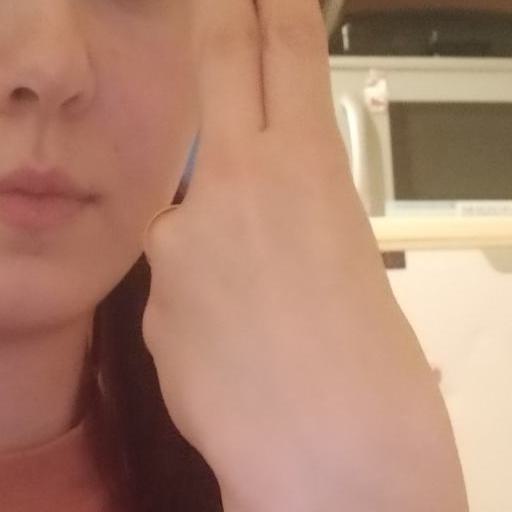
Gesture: two_up_inverted